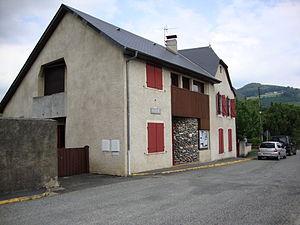
Ance est une ancienne commune française, située dans le département des Pyrénées-Atlantiques en région Nouvelle-Aquitaine. Le 1ᵉʳ janvier 2017, elle est avec Féas l'une des deux communes déléguées de la commune nouvelle Ance Féas.